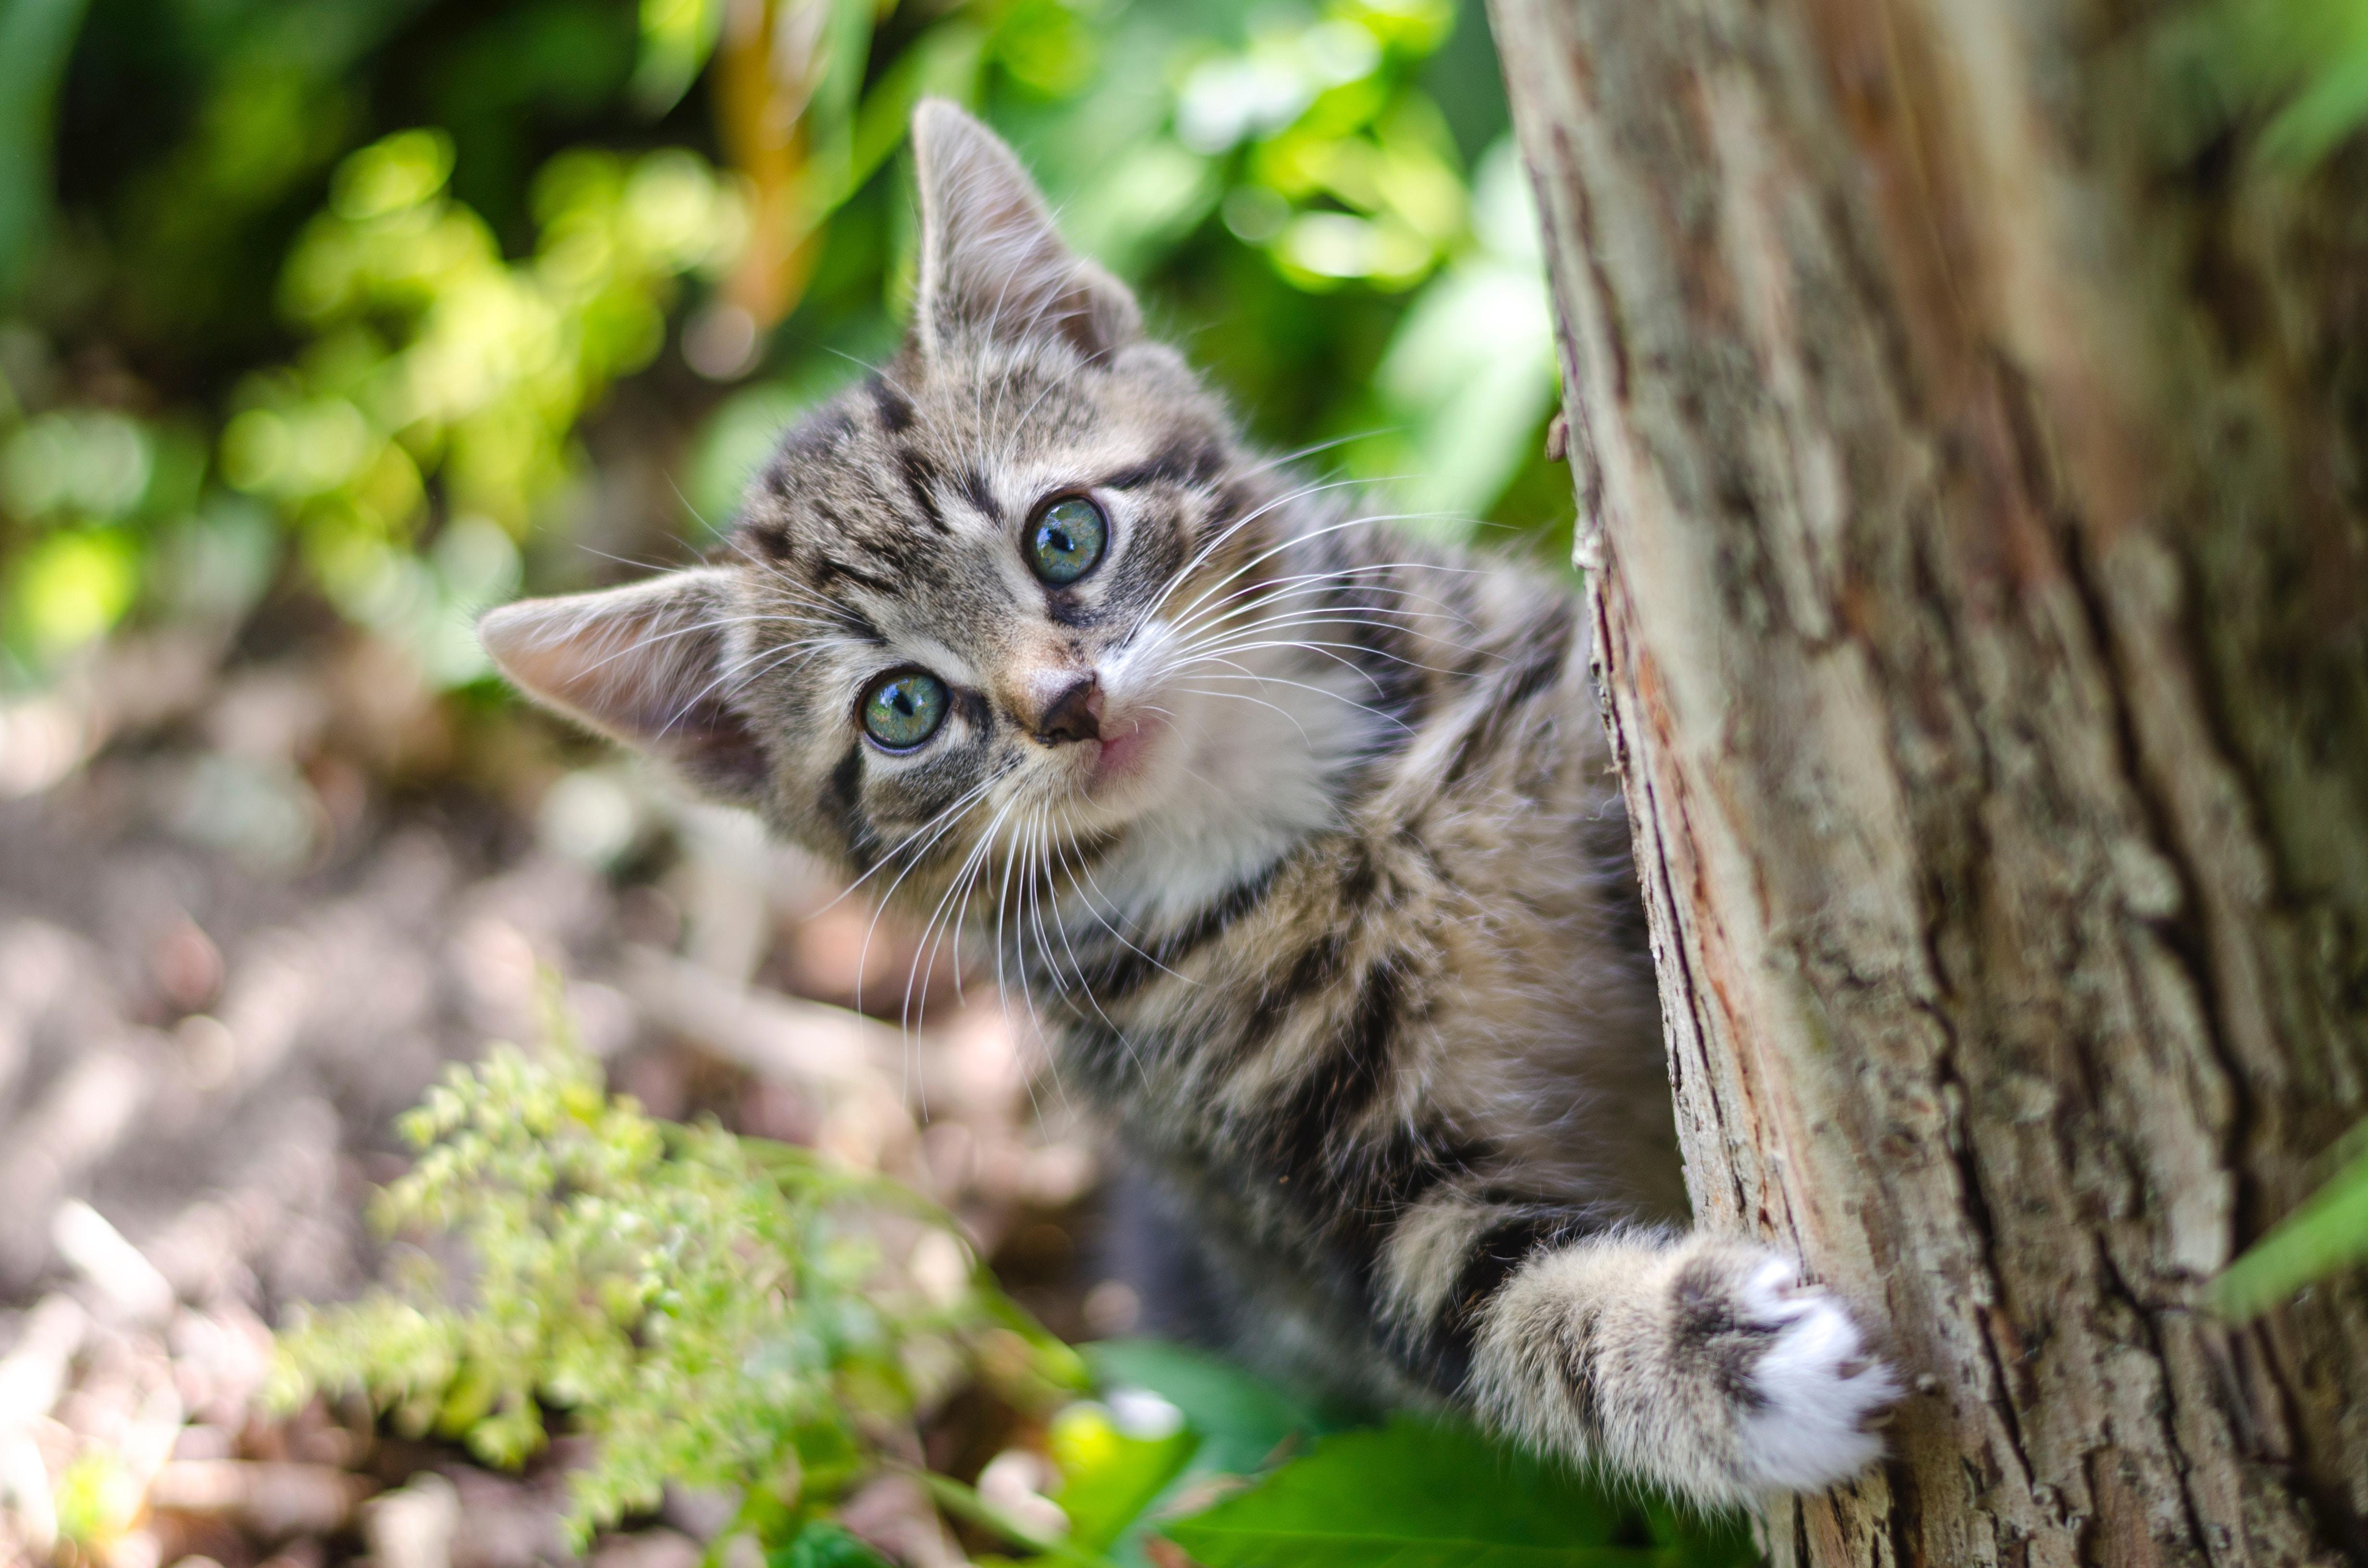
cat